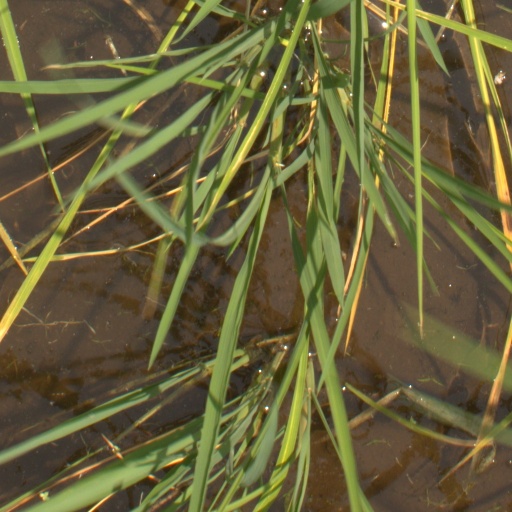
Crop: rice